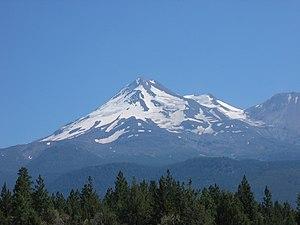
Dans le jargon des alpinistes américains, le terme de fourteener s'applique aux sommets de plus de 14 000 pieds d'altitude. Cette limite symbolique ne doit pas être confondue avec celle de l'échelle métrique des 4 000 mètres.
Le mont Shasta est un stratovolcan de l'État de Californie, à l'ouest des États-Unis. Son altitude de 4 317 mètres en fait le deuxième plus haut sommet de la chaîne des Cascades. Le mont Shasta présente la particularité d'être à 3 000 mètres au-dessus de la plaine alentour.